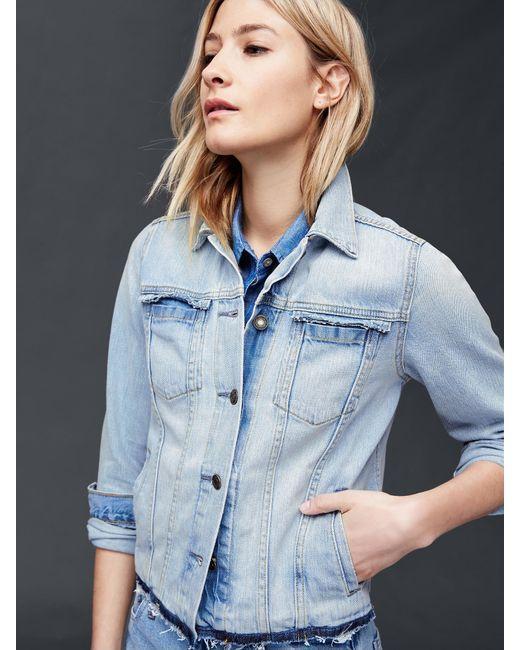
Frauen blaues dickes Jean Langarmhemd